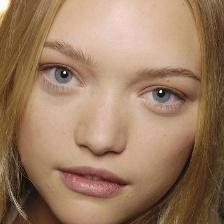
Label: faces